Pachuvum Kovalanum

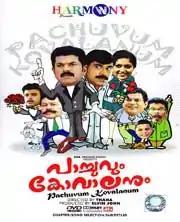

Pachuvum Kovalanum is a 2011 Indian Malayalam-language film directed by Thaha, starring Mukesh, Suraj Venjaramood, Meghna Raj and Jyothirmayi in the lead roles.